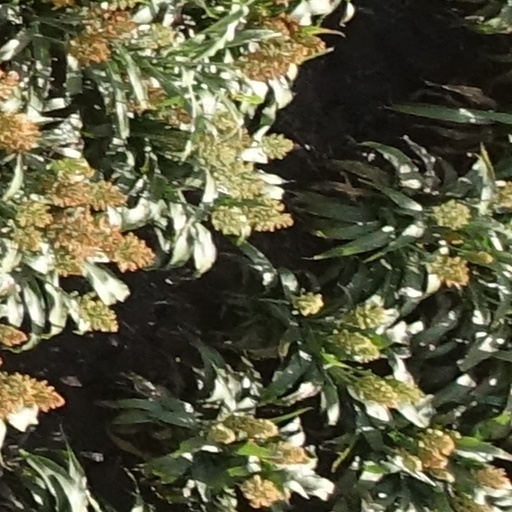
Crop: sorghum